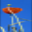
Label: poppy